PSX (digital video recorder)

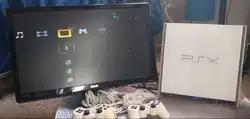
PSX DESR 7000 with its XrossMediaBar menu

The PSX is compatible with all first-party PlayStation and PlayStation 2 controllers and memory cards, with the exception of the PocketStation. The main unit has two controller ports located on the back side and two memory card slots on the front side hidden behind a panel cover. While the unit itself was sold without a game controller, a PSX-branded variant of the DualShock 2 analog controller was sold separately which features a 4-meter long cord (a bit longer than the standard versions of the controller). Because of the different placement of controller ports and memory card slots (which are located above each other on standard PlayStation and PlayStation 2 consoles), the PSX is incompatible with all versions of the multitap, and no PSX-specific multitap was ever made to get around this issue. Games that require the use of two or more USB ports are also incompatible with the PSX.